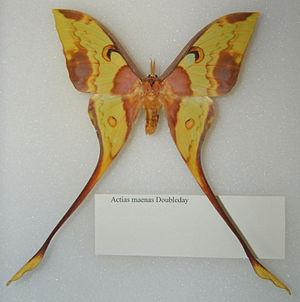
Le genre Actias regroupe des lépidoptères appartenant à la famille des Saturniidae, à la sous-famille des Saturniinae.